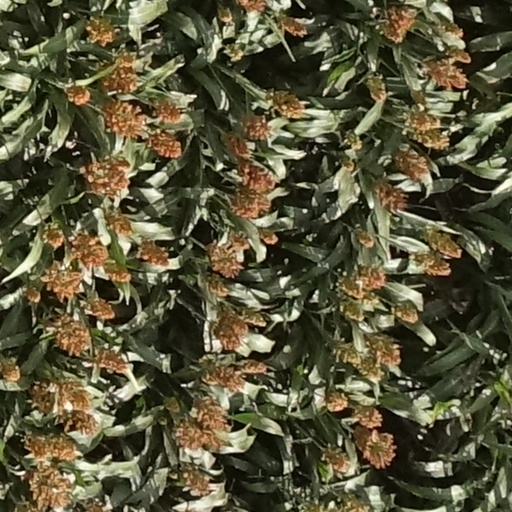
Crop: sorghum